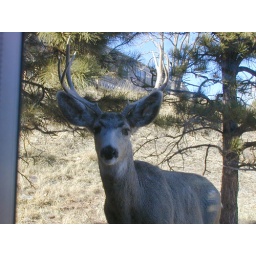
Found this buck peering in the bedroom window at us. Just had to shoot him.